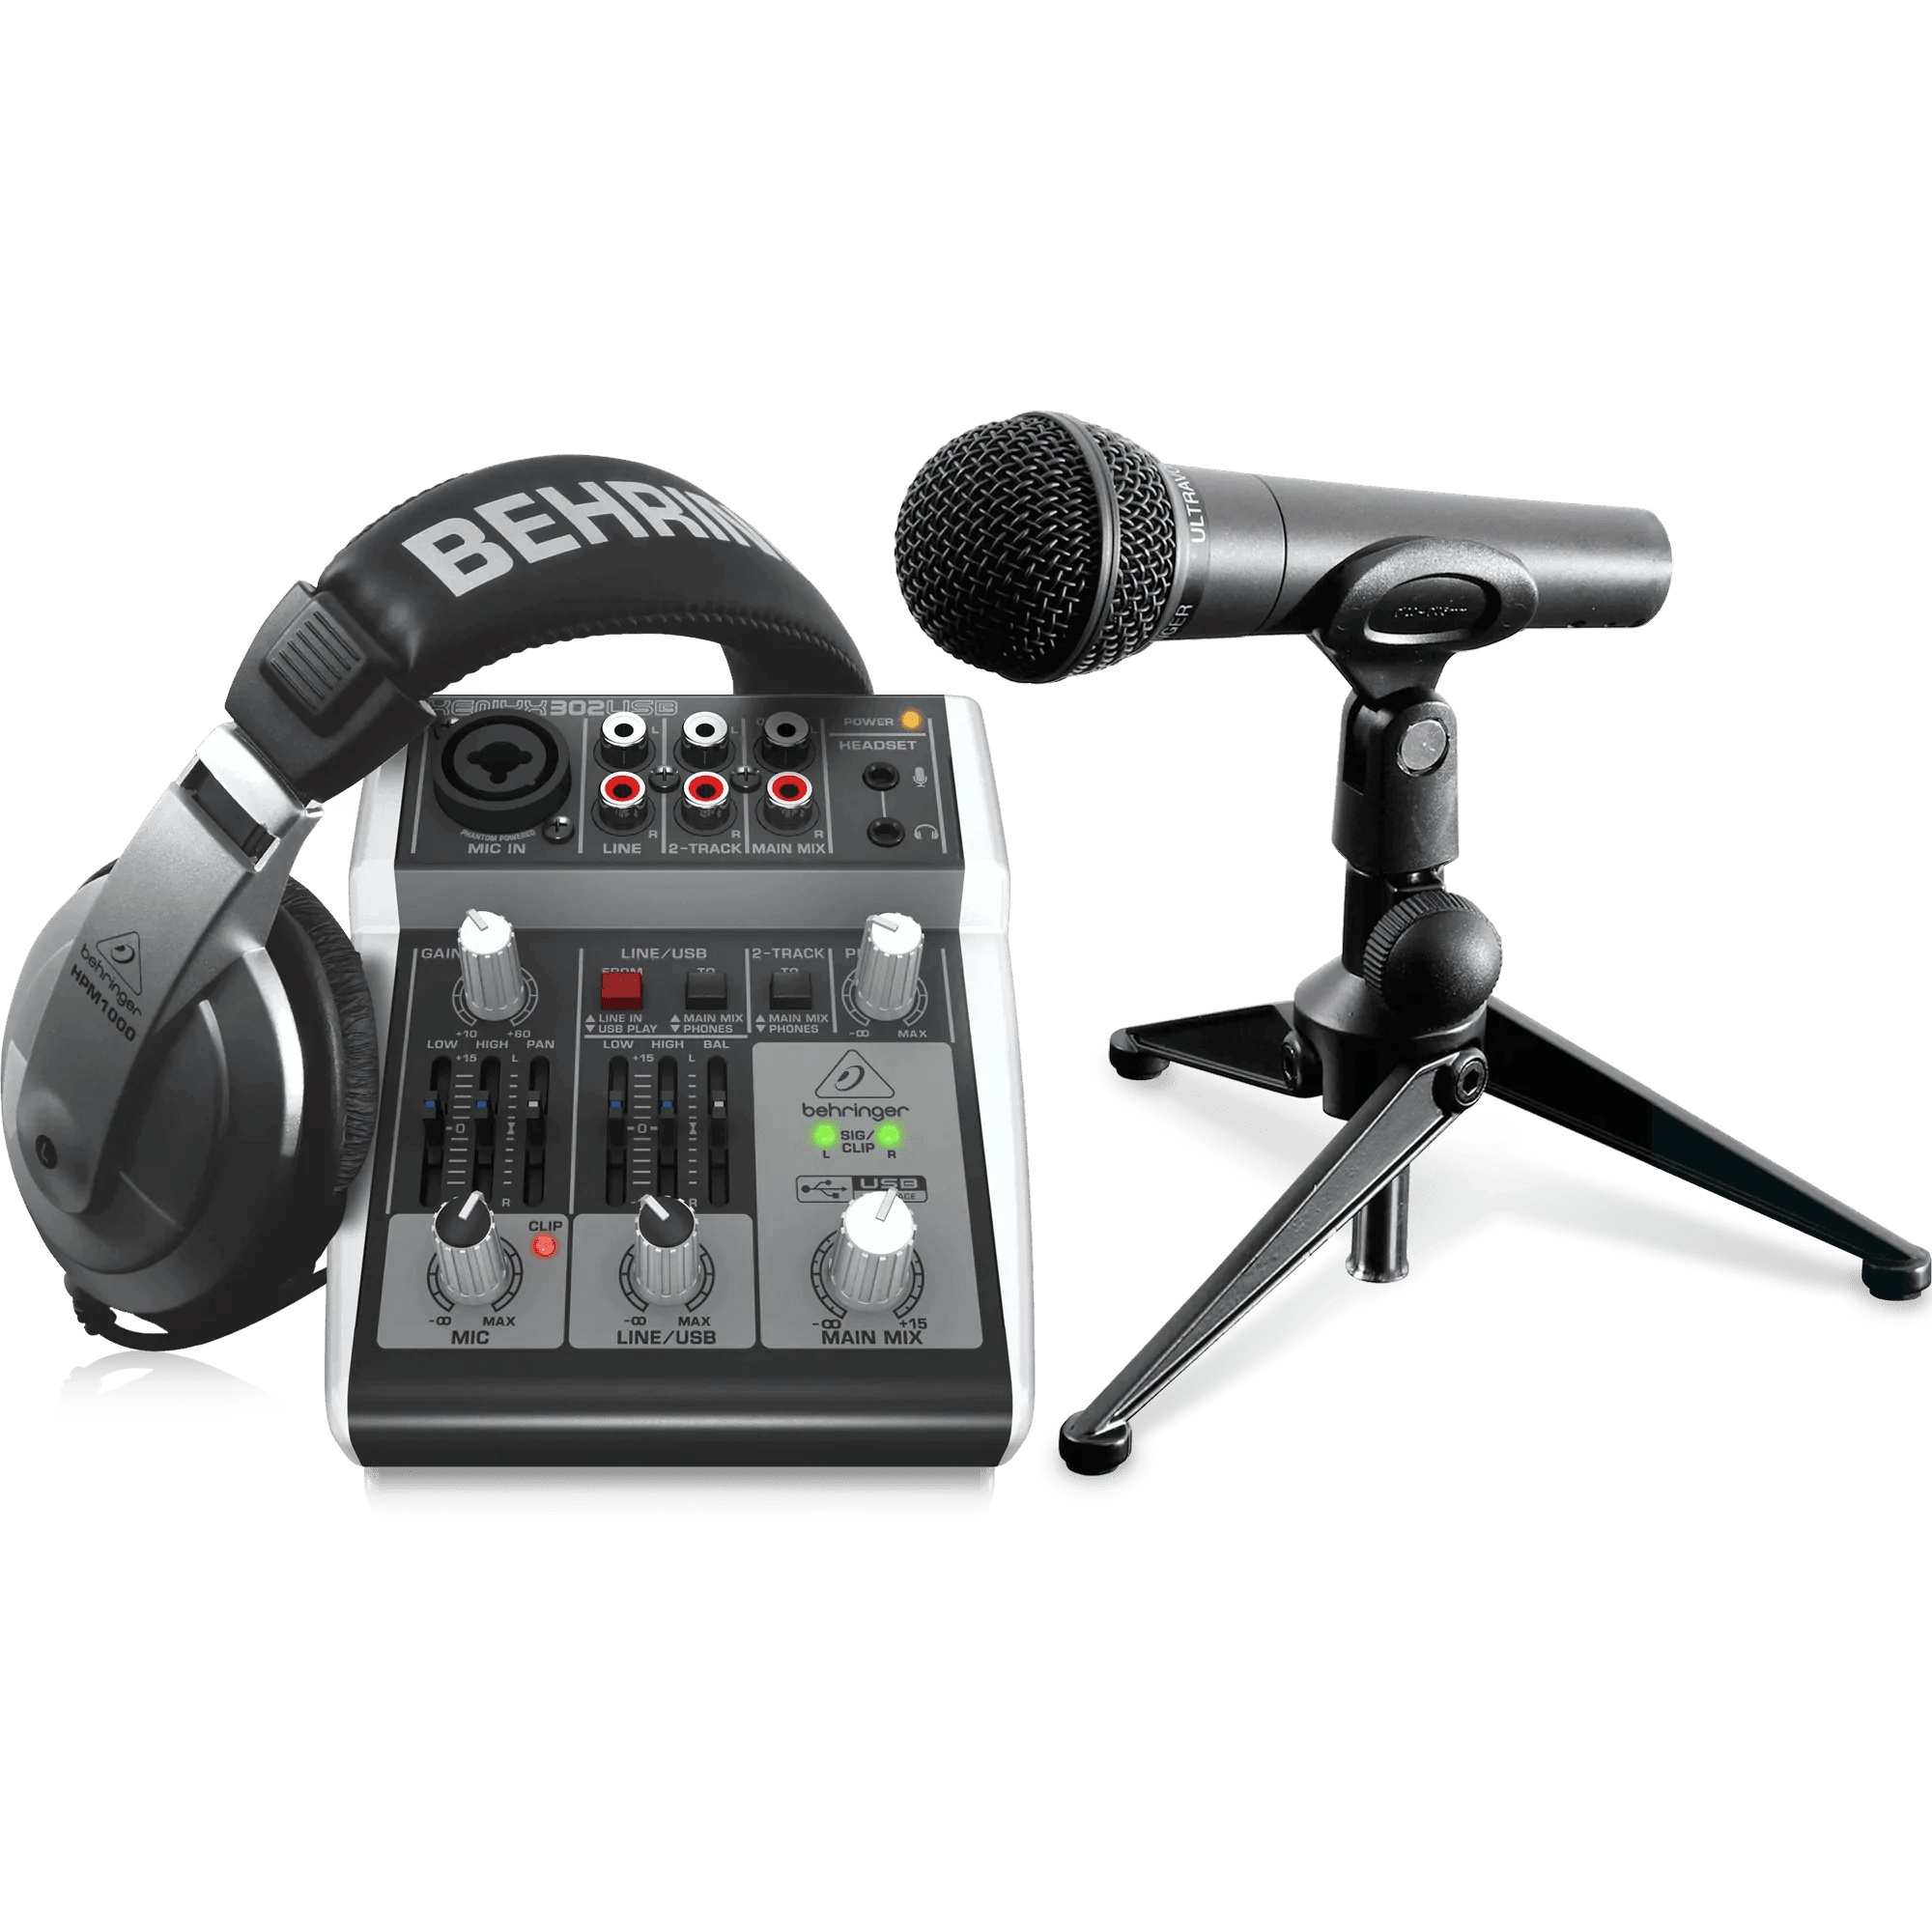
Behringer Podcastudio 2 USB Bundle
Please note: Since this is a back order product we cannot guarantee when it will be available, please also note that the price is indicative and subject to change. Please contact us for more information KEY FEATURES Everything you need for professional podcasting, music production and digital home recording Get a full recording studio "out of the box" including XENYX 302USB mixer with built in USB/audio interface, XM8500 microphone, HPM1000 headphones and more Premium 5-Input Mixer with XENYX Mic Preamp and USB/Audio Interface Dynamic broadcast-style microphone with 2-stage pop filter High-performance studio headphones with ultra-wide frequency response Table microphone stand, XLR microphone cable and USB cable included Illustrated quick-start guide "How to Podcast" DESCRIPTION Looking for the ideal way to express yourself? Ever dreamed of becoming a famous producer? Then podcasting is the answer and the PODCASTUDIO 2 USB bundle has everything you need to make high-quality podcasts, produce your own music and home recordings – plus it works seamlessly with your PC or Mac* computer! We provide a XENYX 302USB mixer with built in USB/audio interface, XM8500 microphone and even the HPM1000 headphones to let you start immediately – you’ll be up and running in mere moments, right out-of-the-box! XENYX 302USB Mixer No matter what your audio mixing needs, the XENYX 302USB provides the performance and features that can take your talent to the next level. With its professional sound quality, 5 Inputs with our legendary XENYX mic preamp, built-in USB/audio interface, plus rugged reliability – the XENYX 302USB is ideal for both your live gigs and recording sessions. ULTRAVOICE XM8500 Microphone The XM8500 dynamic microphone is a performing/home recording enthusiast’s dream come true! This professional-quality microphone is designed to capture your sound with outstanding sensitivity and accuracy. With its cardioid pickup pattern for excellent sound source separation and feedback rejection, this ultra-wide frequency response mic is an excellent choice for any performing or recording scenario – and it’s rugged enough to go the distance! The XM8500 just may be the only microphone you’ll ever need. Professional HPM1000 Headphones HPM1000 headphones provide everything you need for comfortable listening. The oval-shaped ear cups contain high-resolution capsules that deliver every nuance of your sound. Featuring a single-sided cord that resists tangling; an ultra-comfortable headband; and a 1/4" adapter for the 1/8" connector, HPM1000 phones are compatible with everything from your smartphone – to your mixing console. Superb Performance, Super-Affordable Get on the air immediately with the fantastic PODCASTUDIO 2 USB recording package. This amazing PODCASTUDIO 2 USB setup includes a professional 5-input XENYX 302USB mixer with our studio-grade XENYX Mic Preamp, a pair of high-quality HPM1000 headphones, the great-sounding XM8500 dynamic mic – and all the cables you’ll need. See your local Behringer dealer or get your PODCASTUDIO 2 USB online today – and become part of the global broadcast revolution! SPECIFICATIONS Type: Podcast Mixer with Microphone and Headphones Computer Connectivity: USB 2.0 Form Factor: Desktop Simultaneous I/O: 2 x 2 Number of Preamps: 1 x mic Phantom Power: Yes A/D Resolution: 16-bit/48kHz Analog Inputs: 1 x XLR-1/4" combo (mic), 1 x 1/8" TRS (headset mic), 1 x Dual RCA Stereo (line), 1 x Dual RCA Stereo (2-track) Analog Outputs: 1 x Dual RCA Stereo (main mix) Headphones: 1 x 1/8" TRS USB: 1 x Type B Bus Powered: Yes Power Supply: USB bus powered / USB AC adapter (sold separately) Height: 1.8" Width: 4.5" Depth: 5.4" Weight: 0.8 lbs. Manufacturer Part Number: 000-DZ202-00010
Brand: Behringer
Category: Electronics > Audio > Audio Players & Recorders > Multitrack Recorders